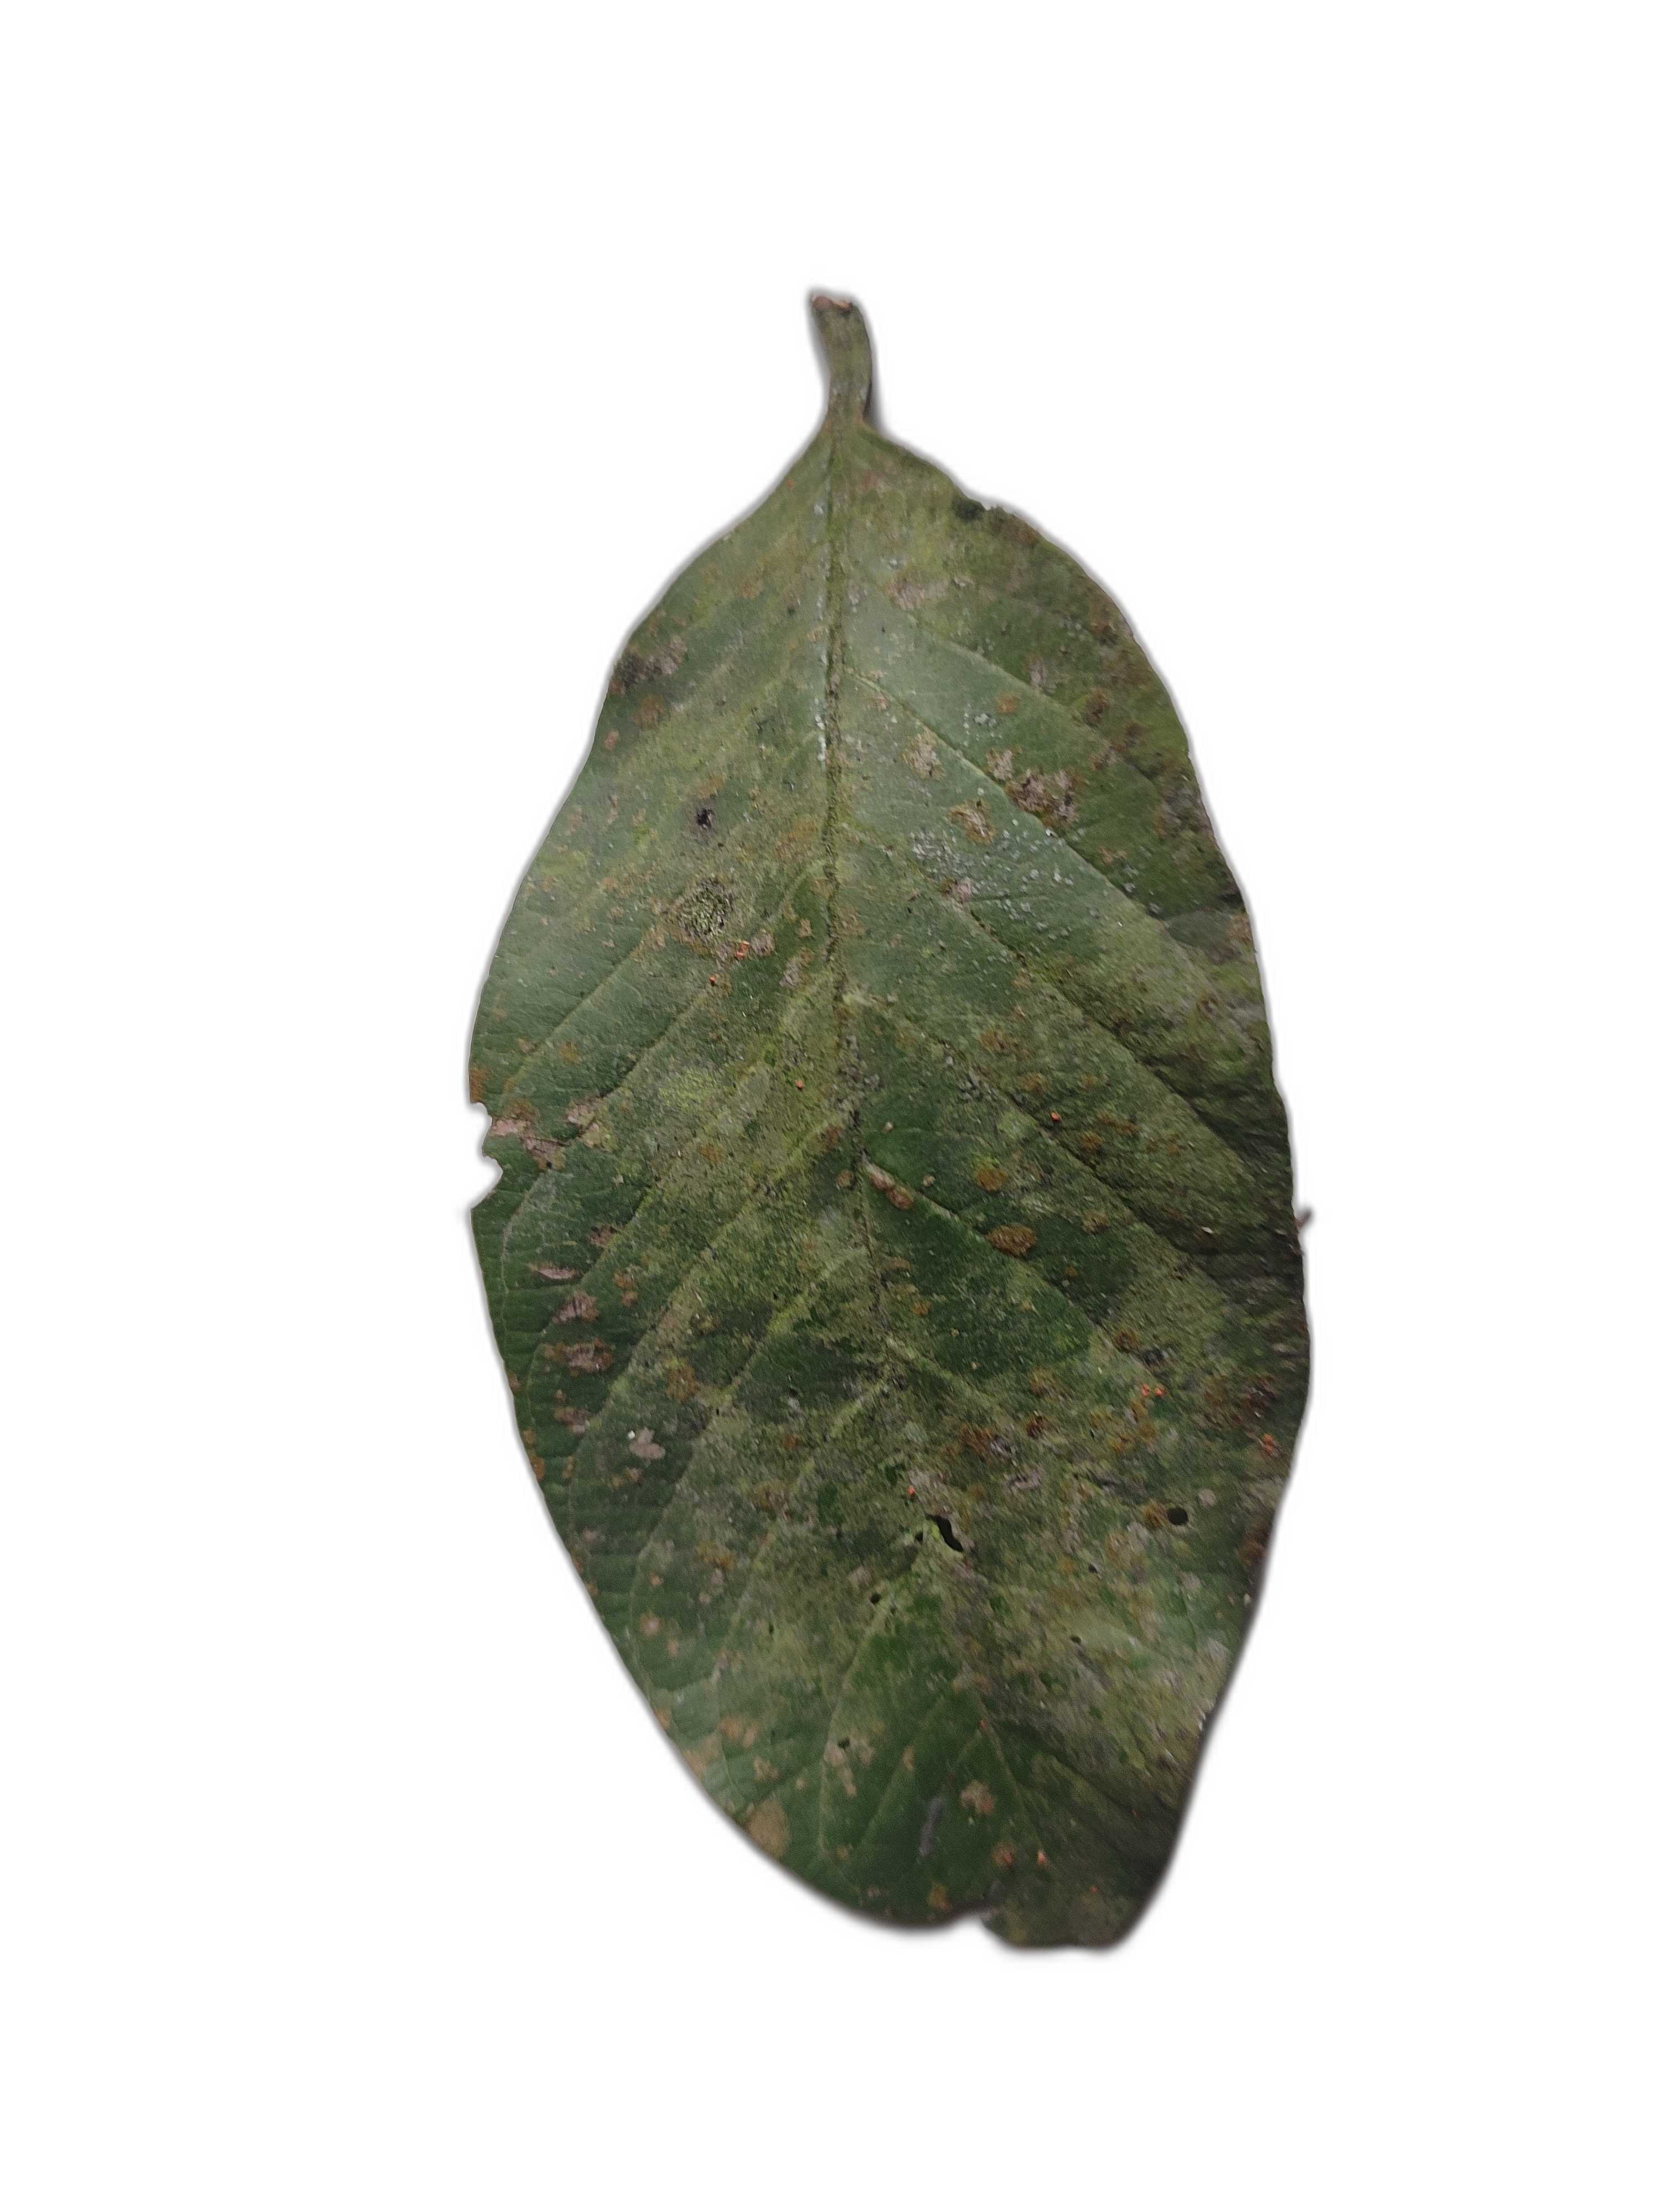
Plant part: leaf
Disease: Anthracnose